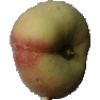
Label: Peach Flat 1